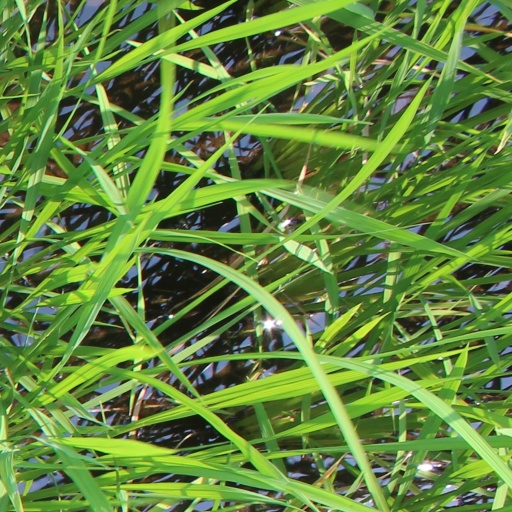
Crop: rice